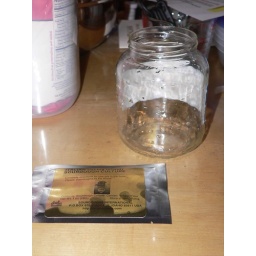
I was putting the culture, 1 cup of unbleached wheat flour, and 3/4 cup of water before putting the bottle in the proof box